Phoolan Devi

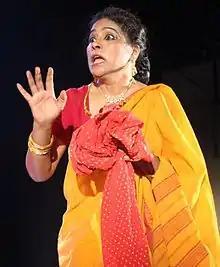

Phoolan Devi's mother was called Moola and her father Devidin; she had four sisters and one brother. Devidin had one brother, Biharilal, who had a son called Maiyadin. Biharilal and Maiyadin stole land from Phoolan Devi's father by bribing the village leader to change the land records. Her family was compelled to live in a small house on the edge of the village; the uncle and his son continued to harass the family and steal their crops, aiming to drive them away from the village. At the age of 10, Phoolan Devi decided to protest against the injustice. With her older sister Rukhmini, she sat in the disputed land and ate the chickpeas growing there, saying the crop belonged to her family. Maiyadin ordered her to leave and when she did not, he beat her into unconsciousness; the village leader then decreed that her parents should also be beaten. In 2018, Phoolan Devi's mother told "The Asian Age" that she was still fighting to regain the land which Maiyadin had stolen from the family.